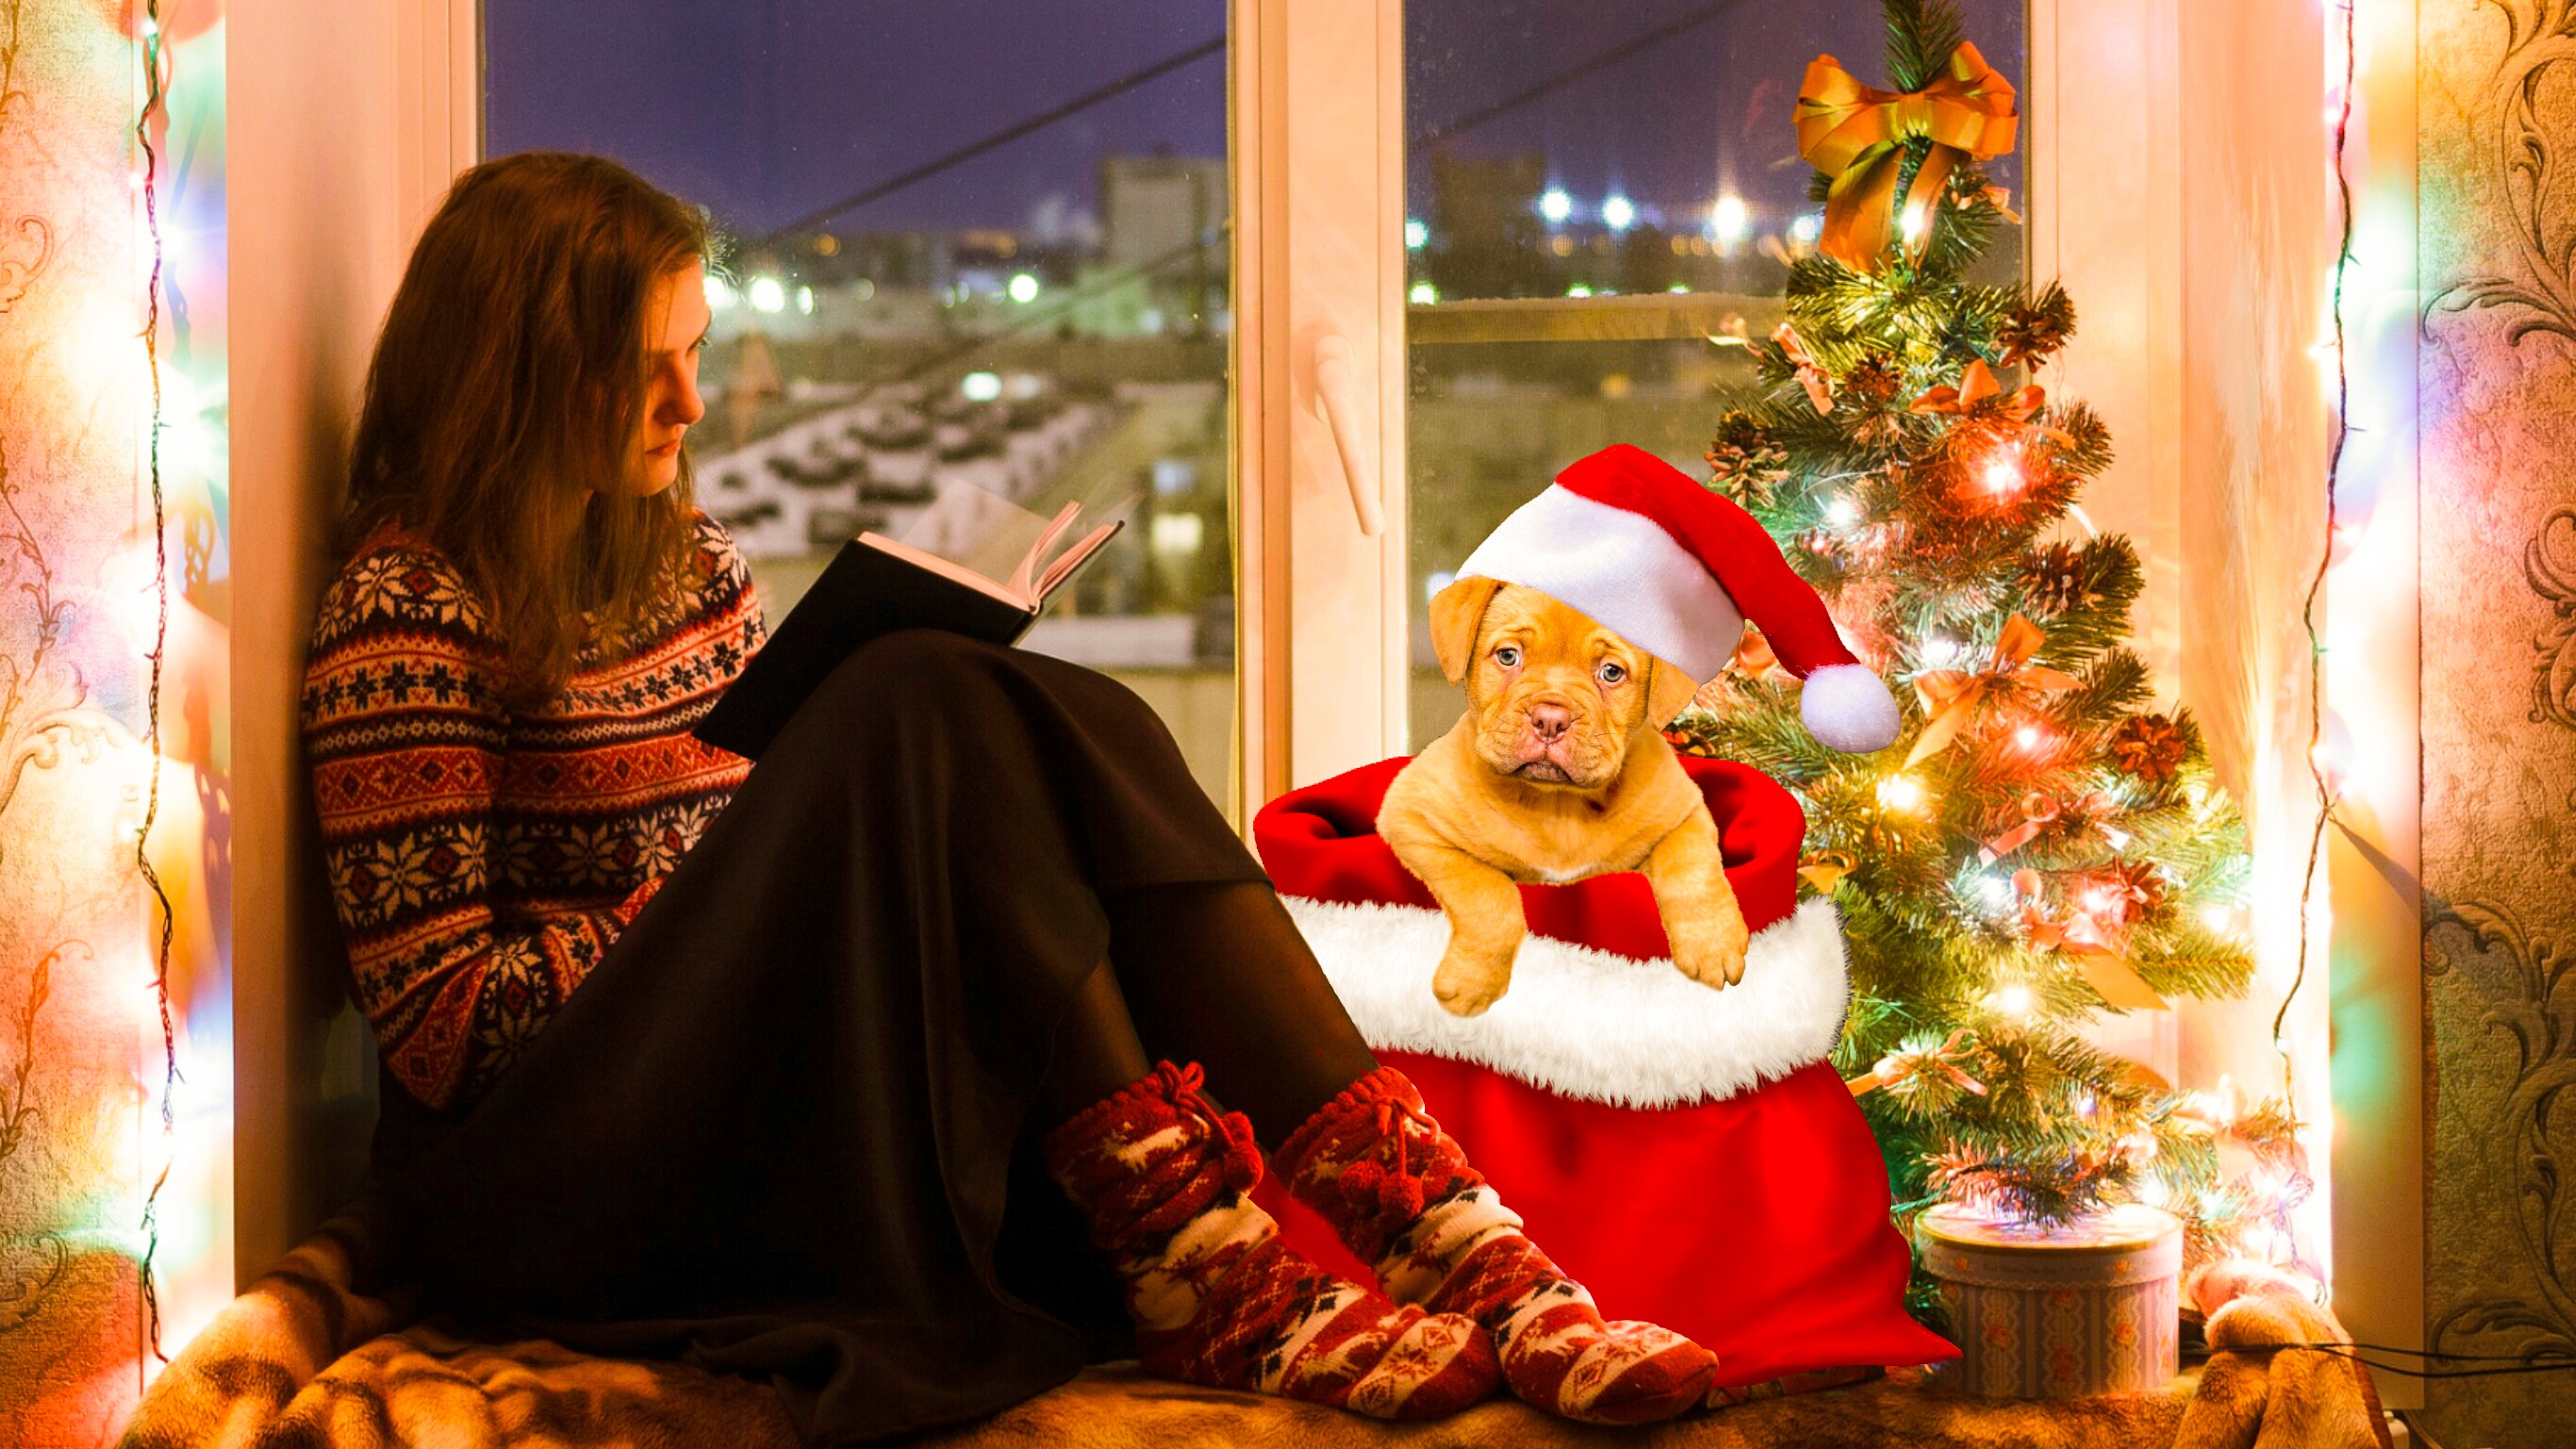
design, christmas, dog, window, reading, woman, celebration, people, winter, traditional, gift, christmas tree, decoration, religion, adult, lid, gold, free photos, royalty free, christmas decoration, tradition, event, holiday, santa claus, decor, christmas ornament, fictional character